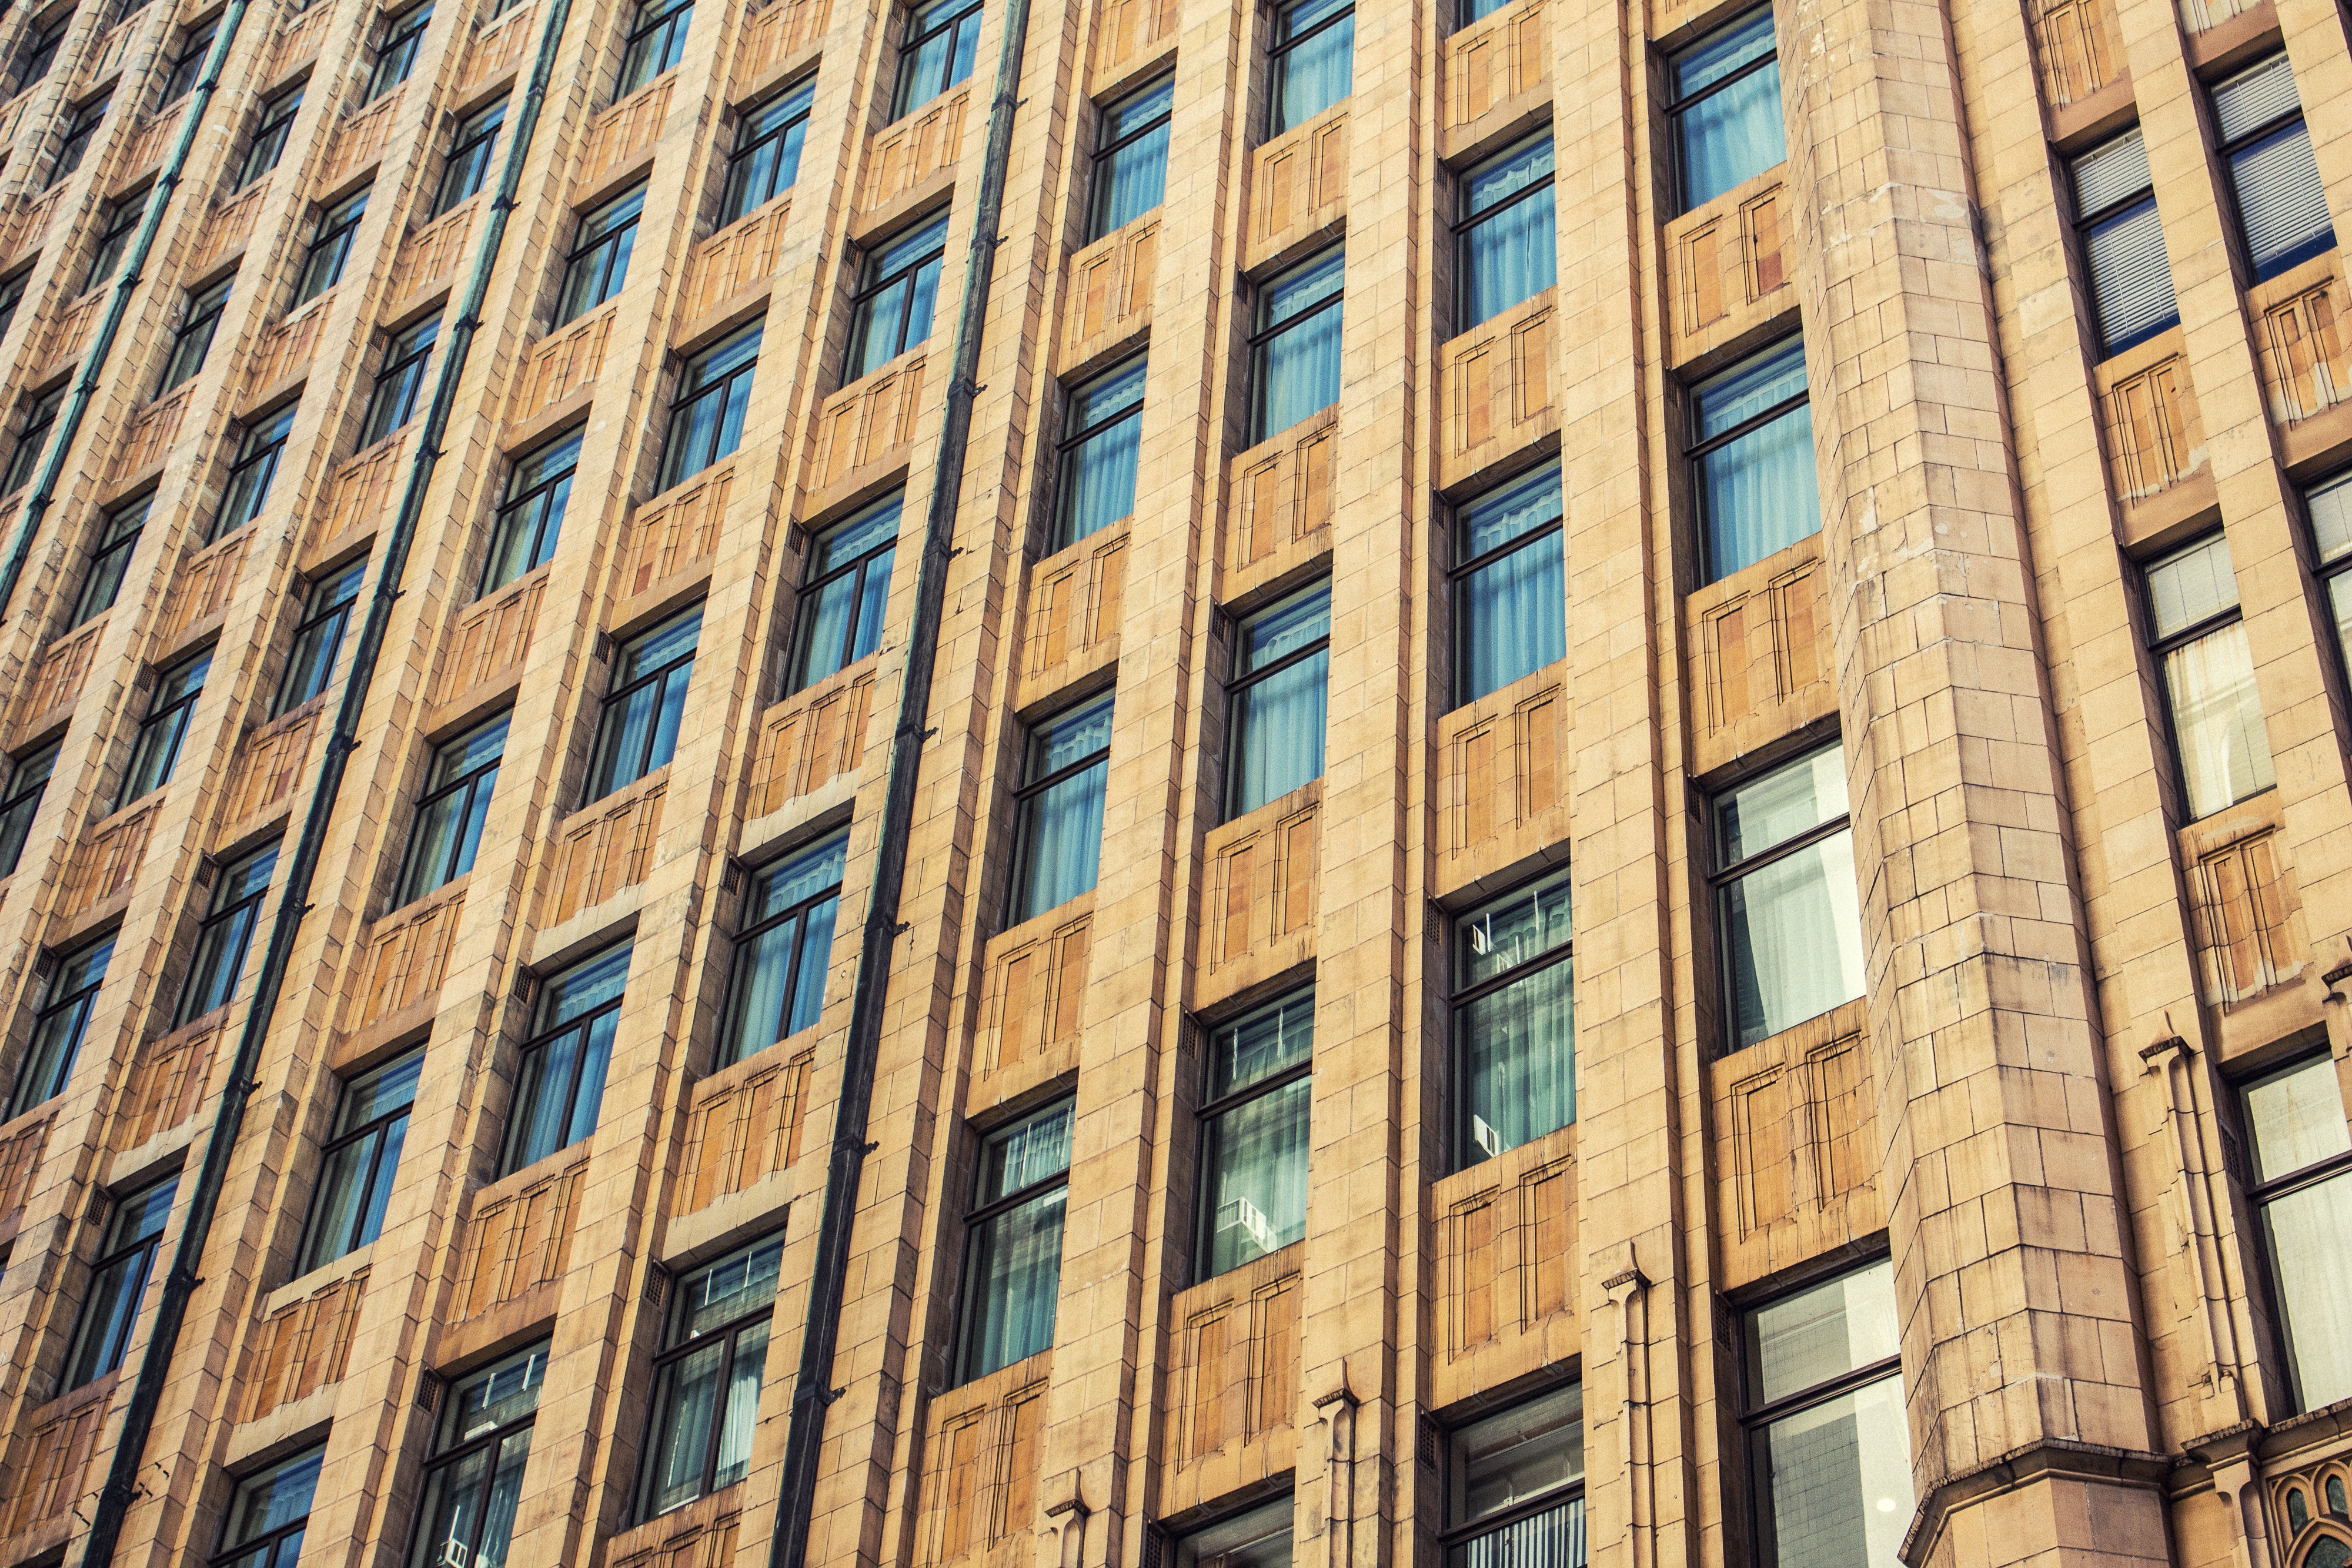
architecture, window, building, city, skyscraper, downtown, facade, brick, apartment, tower block, condominium, neighbourhood, urban area, residential area, human settlement